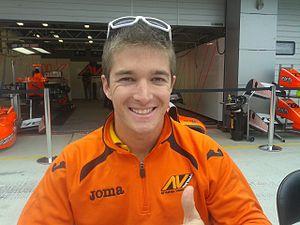
Yann Cunha, né le 22 janvier 1991 à Brasilia, est un pilote automobile brésilien